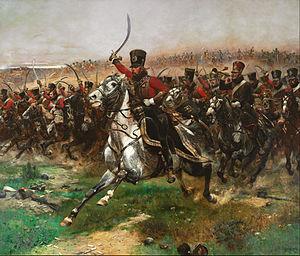
La cavalerie est l'arme des militaires ou des guerriers qui combattent à cheval. Historiquement, elle est la troisième plus ancienne des armes de combat et la plus mobile.
La première utilisation du cheval dans la guerre remonte à plus de 5 000 ans, les plus anciennes preuves d'utilisation guerrière de chevaux en Eurasie datant d'entre 4000 et 3000 ans av. J.-C. Une illustration sumérienne d'une scène de guerre datée de 2500 av. J.-C. représente des équidés tirant des chariots. Vers 1600 av. J.-C., de nouveaux harnais et de nouveaux chars rendent leur utilisation guerrière plus fréquente à travers le Proche-Orient ancien. Le plus ancien traité sur l'entraînement des chevaux de guerre est rédigé vers 1350 av. J.-C. Quand les tactiques de cavalerie commencent à supplanter le char, de nouvelles méthodes d'entraînement apparaissent. En 360 av. J.-C., le général de cavalerie et philosophe grec Xénophon rédige un traité exhaustif sur l'équitation, et un autre sur l'usage de la cavalerie. L'efficacité des chevaux dans la bataille est révolutionnée par des améliorations technologiques, notamment l'invention de la selle, de l'étrier, et plus tard, du mors, du licol ou encore du collier d'épaule pour les chevaux de trait.
André Burthe d’Annelet, né le 8 décembre 1772 à Metz, mort le 2 avril 1830 à Paris, est un général français de la Révolution et de l’Empire
Édouard Detaille, né le 5 octobre 1848 à Paris, où il est mort le 24 décembre 1912, est un peintre et illustrateur français.
Étienne Marie Antoine Champion de Nansouty, né le 30 mai 1768 à Bordeaux dans l'actuel département de la Gironde et mort le 12 février 1815 à Paris, fut un général français de la Révolution et de l’Empire. Après avoir brillamment servi dans la cavalerie au cours des guerres révolutionnaires, il fut élevé au grade de général de division en 1803 et occupa par la suite des commandements importants lors des guerres napoléoniennes.
Le 4ᵉ régiment de hussards, est une unité de cavalerie de l'armée française, créé sous la Révolution à partir du régiment Colonel-Général hussards, un régiment français d'Ancien Régime.
Les régiments français de hussards sont des régiments de cavalerie légère française regroupant les hussards.
La bataille de Friedland a vu l’armée française sous le commandement de Napoléon Iᵉʳ s’imposer de manière décisive face à une armée russe dirigée par le comte Levin August von Bennigsen. Elle eut lieu sur le territoire de Friedland, appelée ensuite Pravdinsk, à environ 43 km au sud-est de Königsberg.